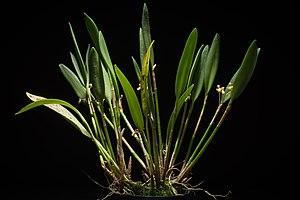
Cornelis Andries Backer, né le 18 septembre 1874 à Oudenbosch, et mort le 22 février 1963 à Heemstede, est un botaniste néerlandais, taxonomiste des plantes de Java. Il fut notamment en poste au Jardin botanique de Buitenzorg dans les Indes orientales néerlandaises.